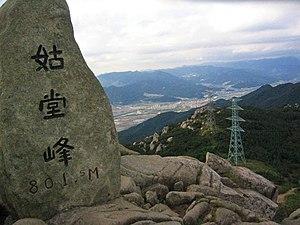
Le sommet du mont Godang sur la montagne Geumjeong à Busan, Corée du Sud.